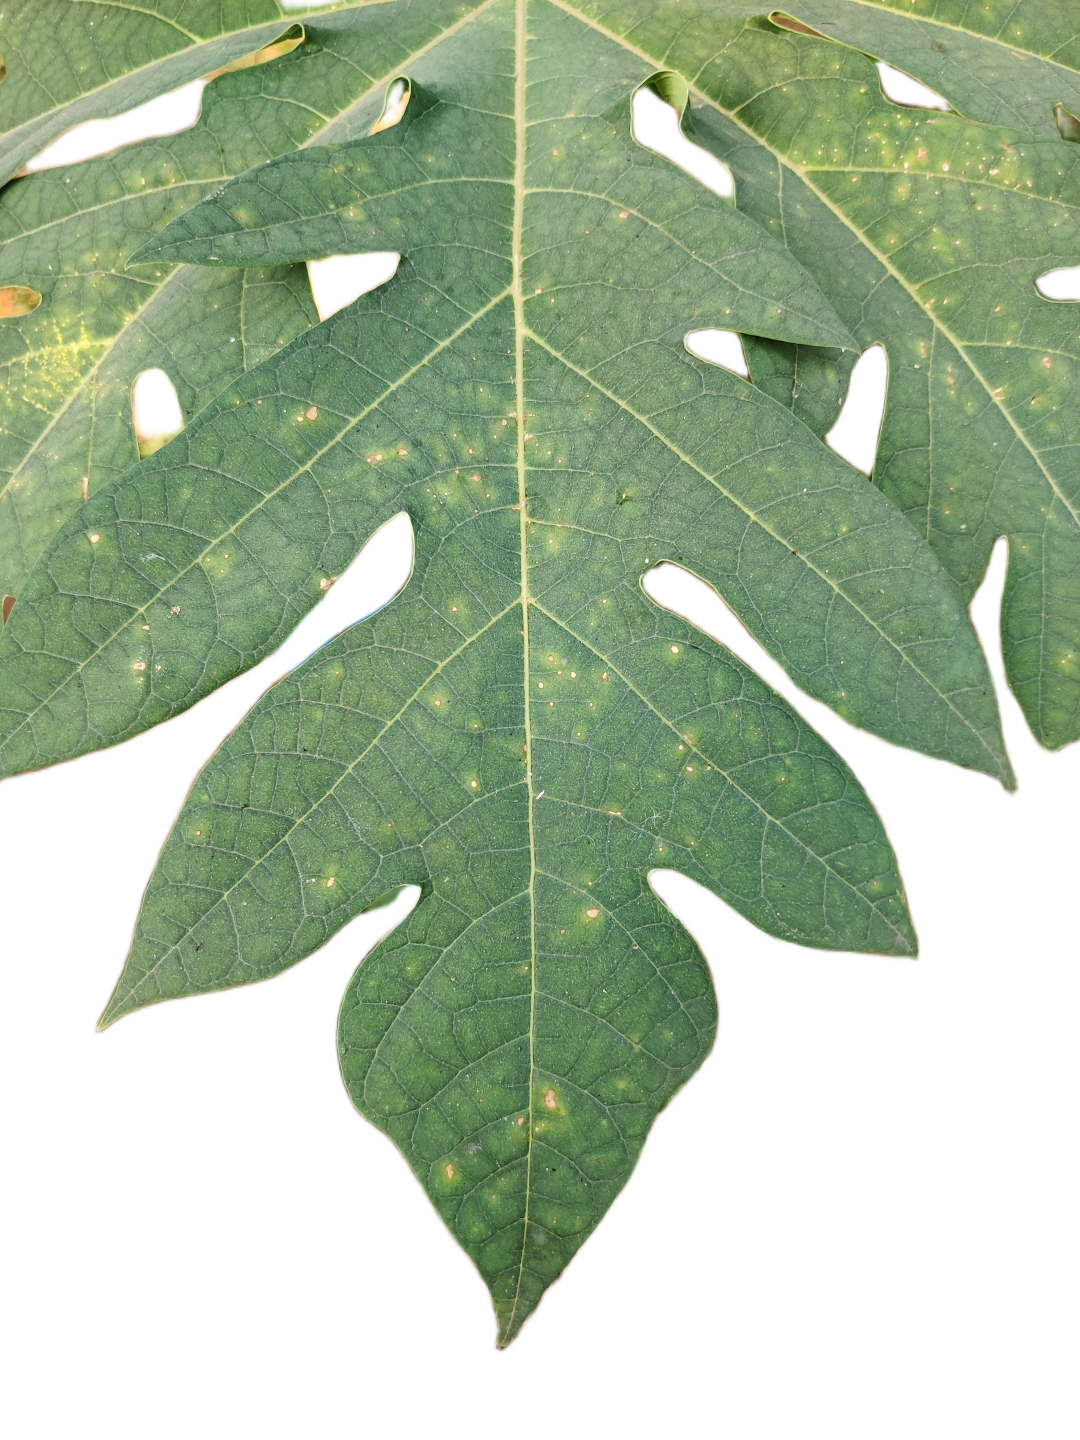
Crop: Papaya
Label: Carica_Insect_Hole